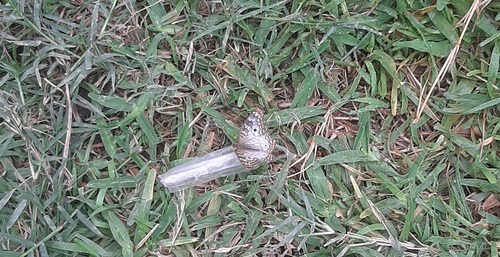
Scientific name: Anartia jatrophae
Common name: White peacock
Family: Nymphalidae
Order: Lepidoptera
Pollinator type: Primary pollinator
Habitat: Gardens, parks, and open areas
Geographic range: Southern United States to Argentina
Conservation status: Least Concern